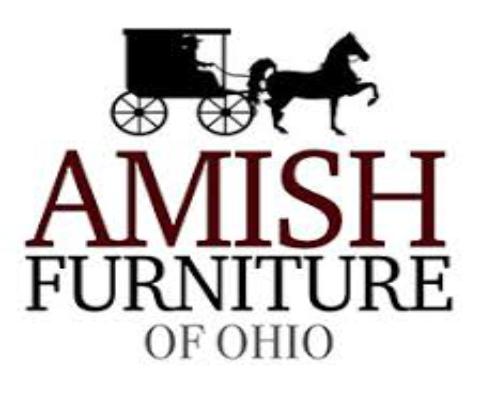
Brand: amish
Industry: Necessities